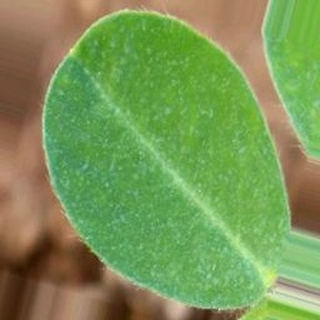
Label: healthy_groundnut